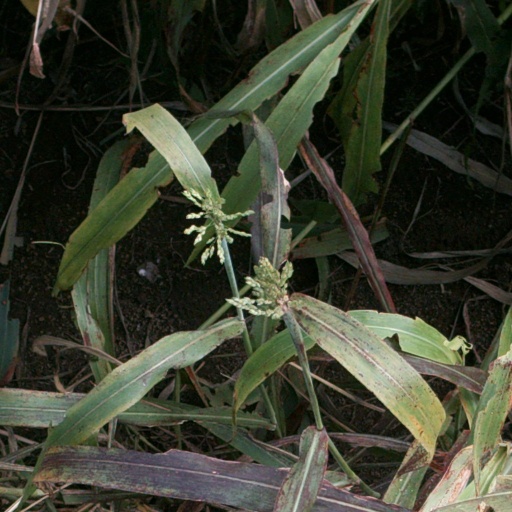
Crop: sorghum